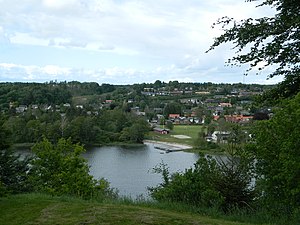
Bryrup Langsø
Bryrup Langsø (2012)
Bryrup Langsø (2012)
Bryrup Langsø er en sø syd for Bryrup i Silkeborg Kommune. Den har bl.a. tilløb fra nabosøen Karlsø mod sydøst, og den afvandes af Bryrup Å, som løber gennem Kvindsø og Kulsø, hvorfra den fortsætter som Lystrup Å til Salten Å.